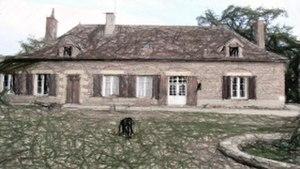
Façade sud de la demeure réalisé au crayon
Gannay-sur-Loire est une commune française, située dans le département de l'Allier en région Auvergne-Rhône-Alpes.